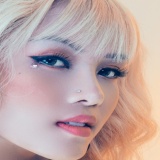
ca sĩ Thiều Bảo Trâm